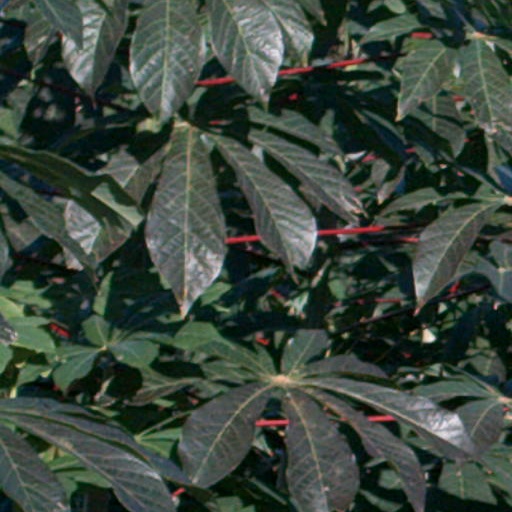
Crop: cassava